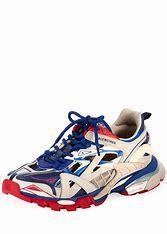
Brand: Balenciaga
Model: Track 2